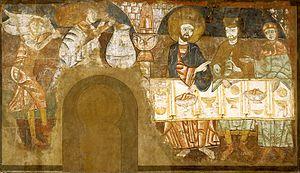
L'ermitage de San Baudelio de Berlanga est une église datant du début du XIᵉ siècle à Caltojar dans la province de Soria, Castille et León, Espagne, à 80 km au sud de Berlanga de Duero. C'est un exemple important de l'architecture mozarabe pour ses particularités ; il a été construit au XIᵉ siècle, dans ce qui était alors la frontière entre les terres islamiques et chrétiennes. Il est dédié à Saint Baudilus ou Baudel.